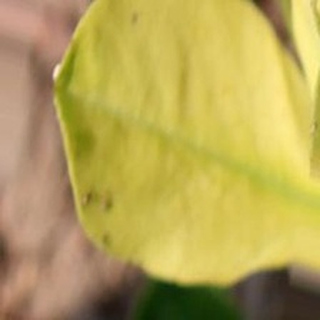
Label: groundnut_nutrition_deficiency